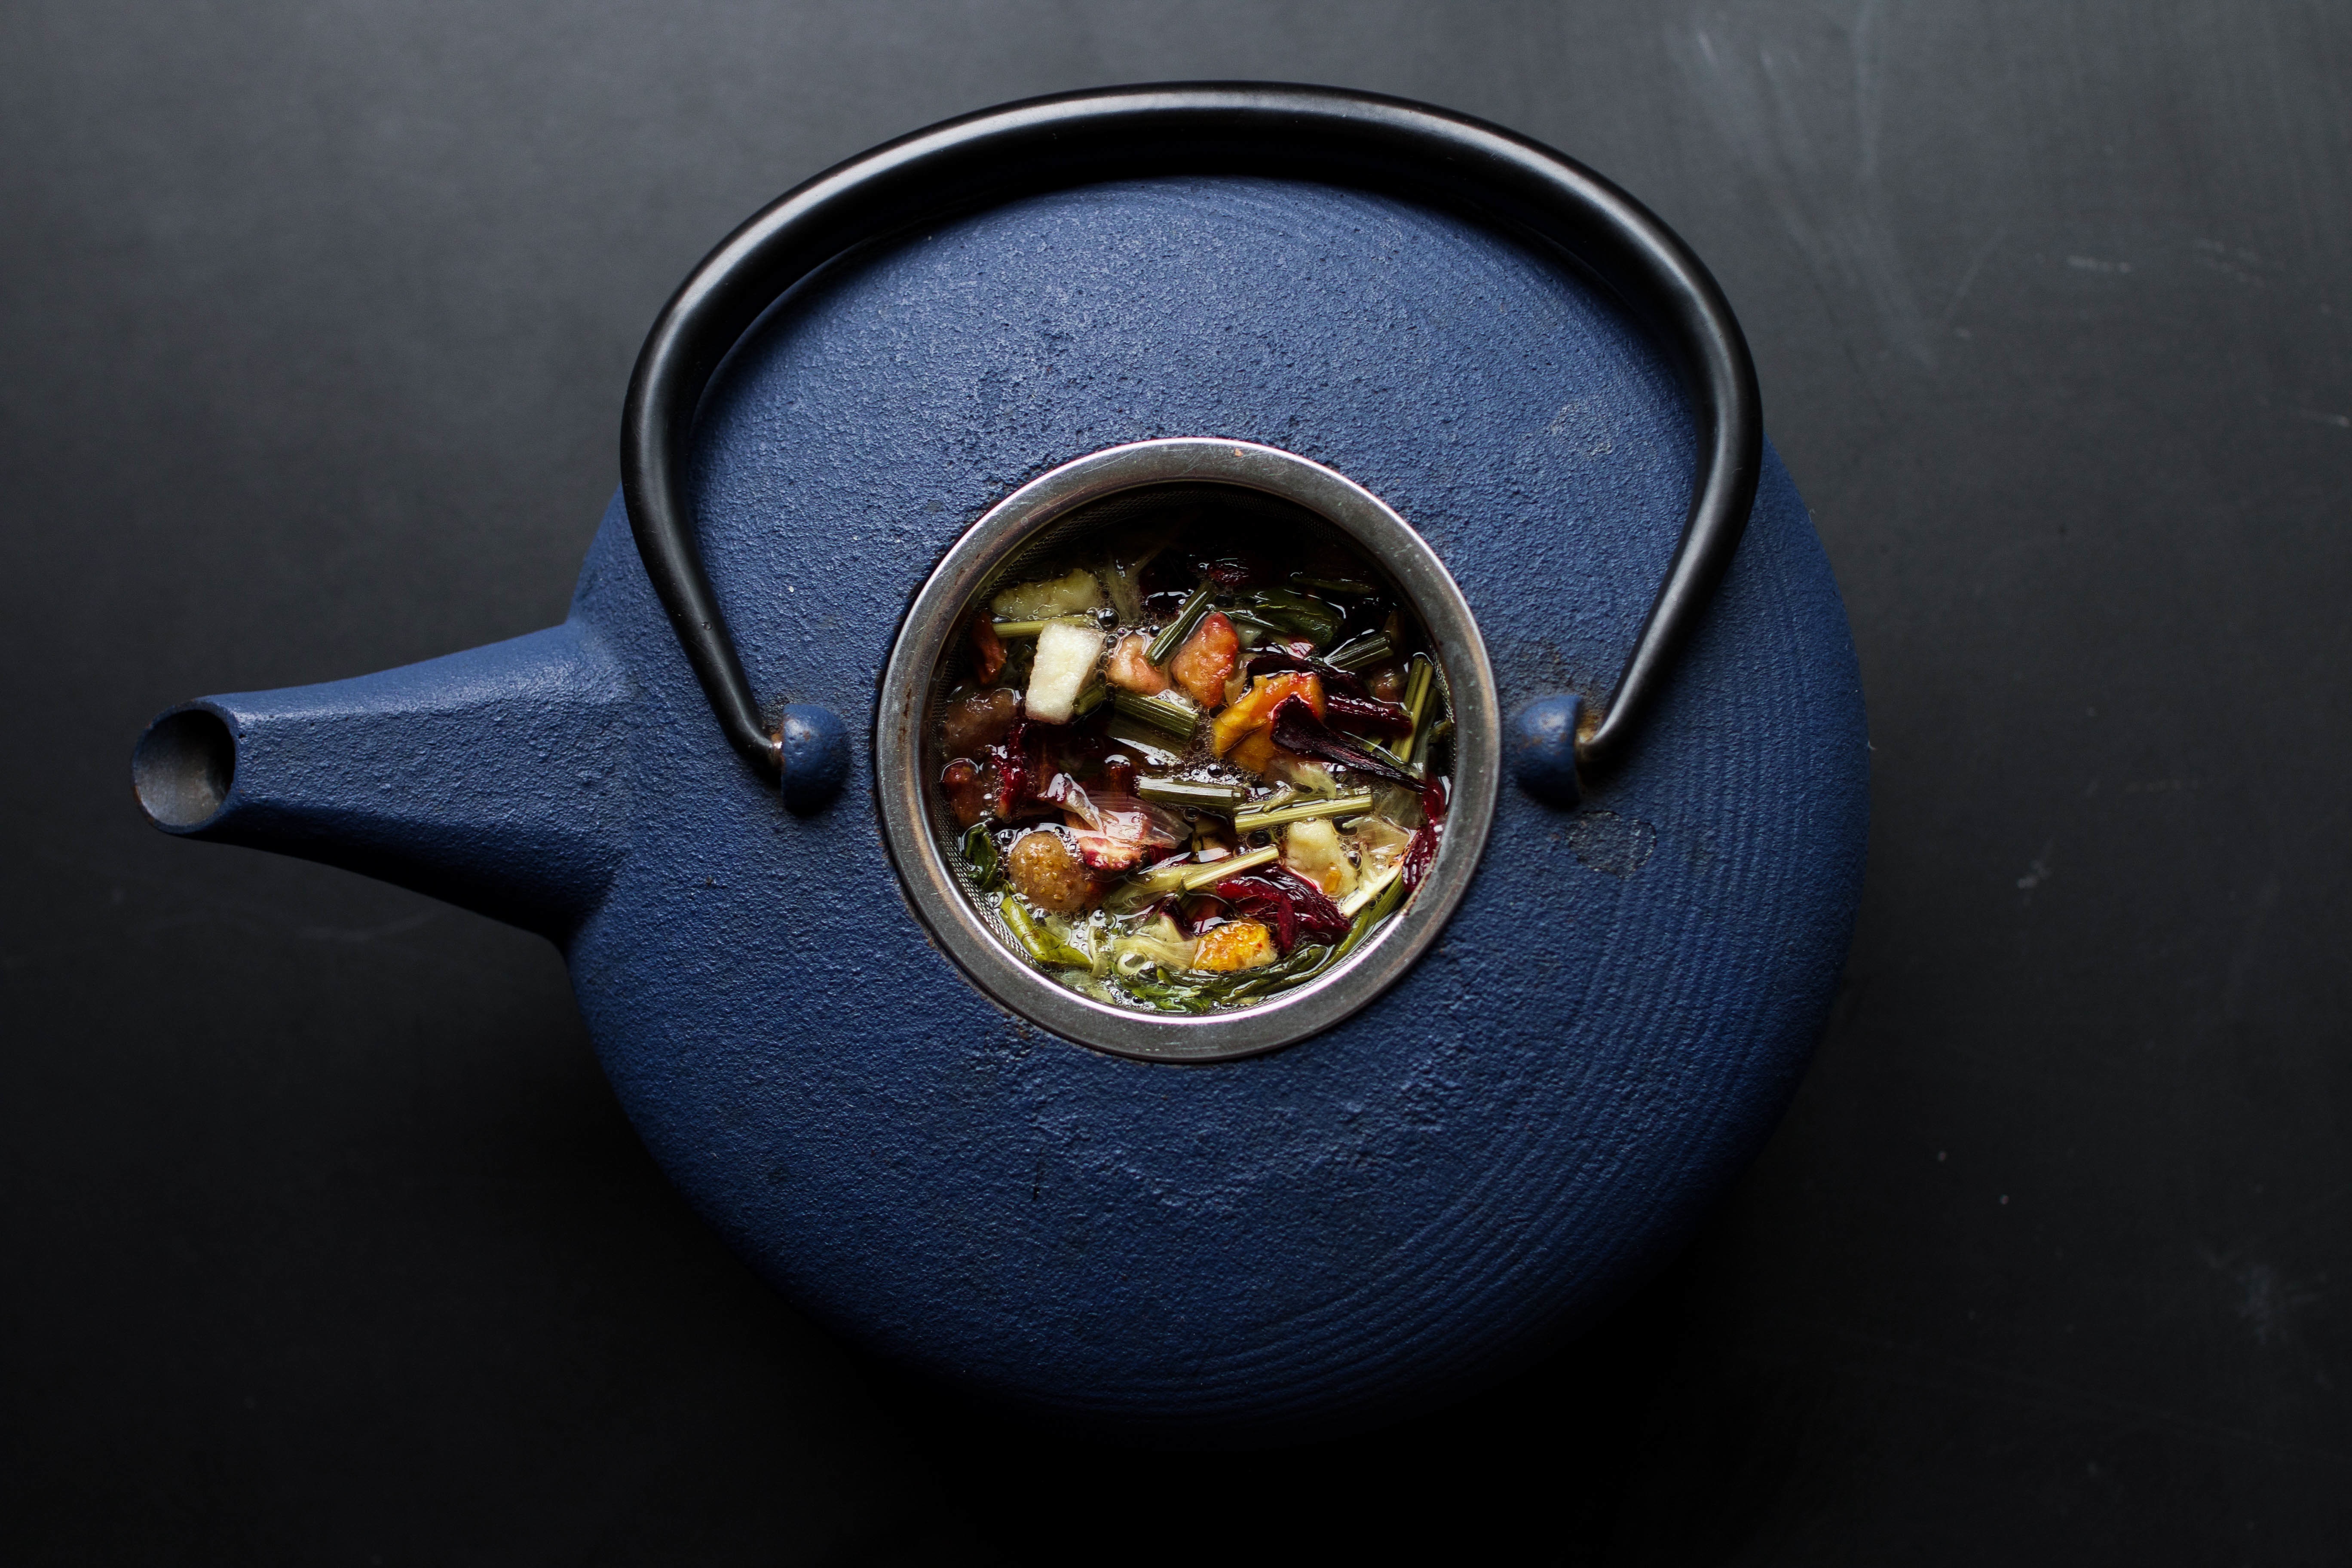
wheel, tea, teapot, pot, herb, kettle, blue, black